Higham, Babergh

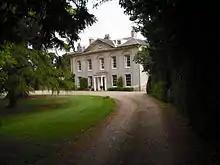
Higham Hall

Higham Hall is a Grade II listed building situated next to St Mary's Church. It dates from the early 19th century. The frontage is constructed in white bricks, while the rear is of red brick in English bond. The roof is of slate. The house has two storeys and an attic, with a five bay façade. The porch has Doric columns. The garden has a notable giant redwood tree/